Noor Deen Mi Guangjiang

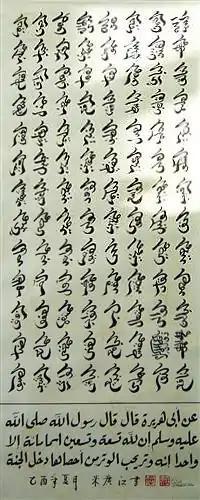
99 Names of God by Haji Noor Deen

Haji Noor Deen Mi Guangjiang (born 1963) is an expert in Islamic calligraphy, specializing in the Sini style which originated from the Chinese Muslim tradition.